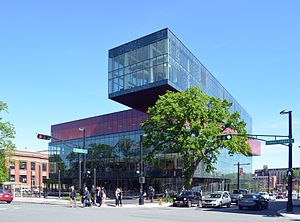
Schmidt Hammer Lassen
Halifax Hovedbibliotek
Schmidt Hammer Lassen Architects er et internationalt danskejet arkitektfirma med hovedsæde i Aarhus. Virksomheden blev etableret i 1986 som Schmidt, Hammer & Lassen af arkitekterne Morten Schmidt, Bjarne Hammer og John F. Lassen, der sammen med Kim Holst Jensen og Kristian Lars Ahlmark er de nuværende partnere i virksomheden, hvortil der også er fire associerede partnere. Den daglige ledelse af virksomheden varetages af administrerende direktør Bente Damgaard. schmidt hammer lassen har i dag kontorer i både Aarhus, København, London og Shanghai med 140 medarbejdere.